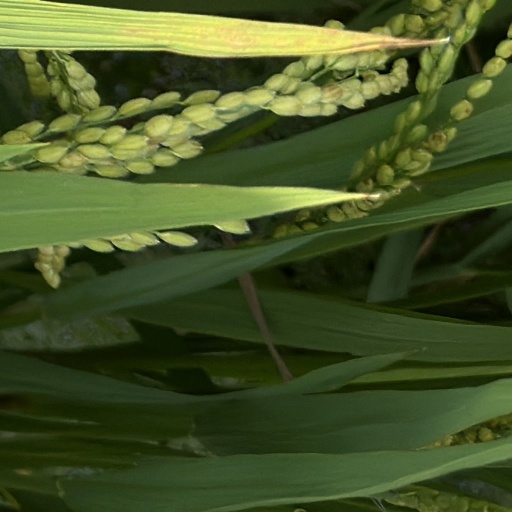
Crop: rice